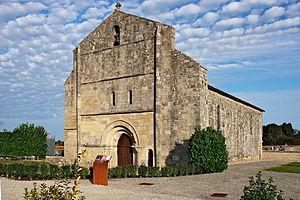
Église Notre-Dame des Alleuds
Les Alleuds est une ancienne commune française, située dans le département des Deux-Sèvres en région Nouvelle-Aquitaine.
Cet article recense les monuments historiques des Deux-Sèvres, en France.
Alloinay est, depuis le 1ᵉʳ janvier 2017, une commune nouvelle française située dans le département des Deux-Sèvres en région Nouvelle-Aquitaine.